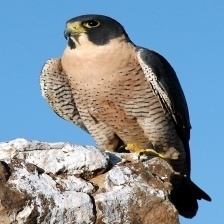
Species: PEREGRINE FALCON
Scientific name: FALCO PEREGRINUS